Honda VTX Series

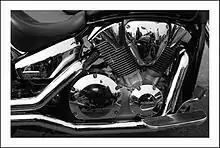
Honda VTX1300 motorcycle engine

In 2002 Honda made the VTX1300S available, as a 2003 model, with an all-new liquid-cooled V-twin engine in traditional cruiser bodywork, rolling on spoked wheels. It sold quickly, and by the close of 2003 sales totaled almost 12,000 units.